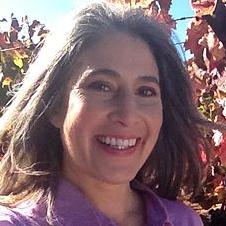
Age: 47